Korean creation narratives

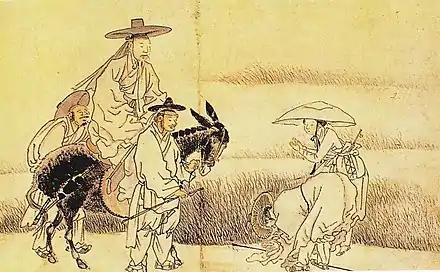
Peasants showing deference to an aristocrat in traditional Korea. In the "Sunsan-chugwon" narrative, class hierarchies appear when Seokga steals the creator god Mireuk's flower.

Throughout the mainland (except in the two eastern narratives), the contention begins when the new deity Seokga suddenly emerges to challenge Mireuk's rule and claim dominion over the present age. In the two "Changse-ga" hymns, Mireuk and Seokga engage in two duels of supernatural power. Both times, Mireuk is victorious and Seokga insists on another contest, concluding in the flower contest. In the "Seng-gut", Seokga wins the initial two contests. Even so, he still cheats in the final flower contest, which Kim Heonsun uses as evidence that the episode was "a crucial component of the original creation narrative, which could never be changed or revised even if the context would suggest a logical contradiction". In the other narratives, the flower contest is the sole contention between the two gods. In all the mainland narratives except the "Danggeum-agi", the contest is specified as a test to see which god can make a flower bloom out of their lap while they are both asleep. In all narratives, Seokga violates the stated rules by only pretending to sleep. When he sees that Mireuk has grown a blossom while he has not, he plucks Mireuk's blossom and places it in his own lap.